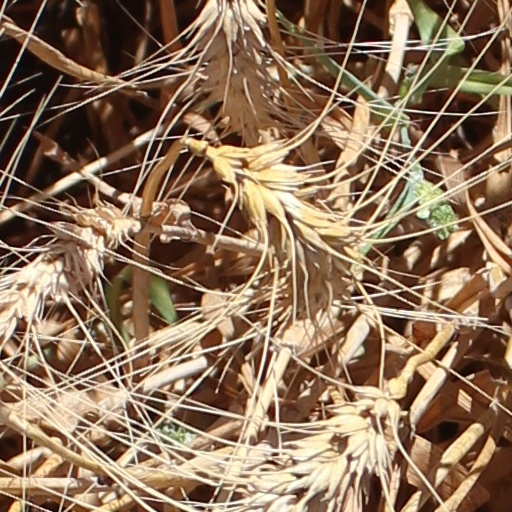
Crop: wheat